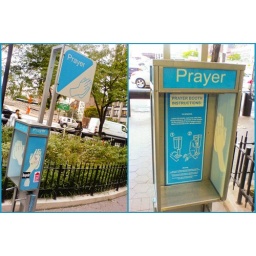
prayer booth at the base of the fifty ninth street bridge. by Dylan Mortimer, dylanmortimer.com